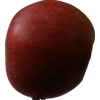
Label: Apple 17